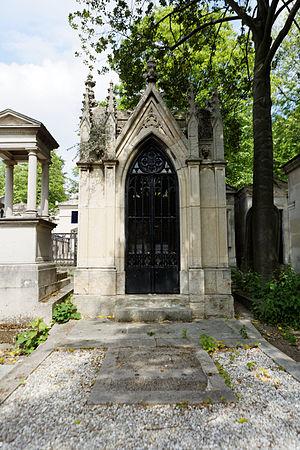
Sépulture de Pierre Meurice (1781-1857)
Émile Froment-Meurice est un orfèvre et joaillier parisien. Il a réalisé un très grand nombre d'œuvres pendant le Second Empire et pendant la IIIe République.
La famille Froment-Meurice est une dynastie d'orfèvres parisiens.
Jacques Charles François Marie Froment-Meurice, né à Paris le 7 octobre 1864 et mort à Maisons-Laffitte le 9 décembre 1947, est un sculpteur français. Il fut élève de Chapu.
François-Désiré Froment-Meurice né le 31 janvier 1801 à Paris mort dans cette même ville le 17 février 1855 est un orfèvre français, fils de François Froment, également orfèvre, et père d'Émile Froment-Meurice qui poursuit l'œuvre familiale jusqu'en 1913. Le nom Froment-Meurice désigne une véritable dynastie d'orfèvres.